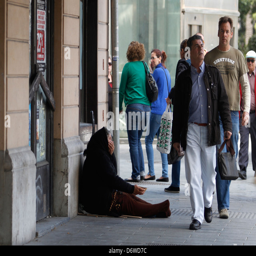
a woman begs for money on a central street in the touristic island